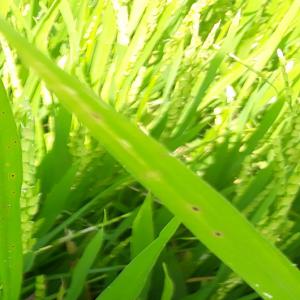
Disease: Brownspot